Food distribution

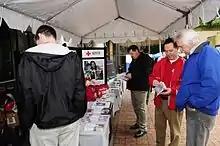
An American Red Cross volunteer explains a program to people visiting their display during FEMA's Hurricane Awareness Day.

Groups like FEMA, the USDA, and the Salvation Army could not operate without help from volunteers and small nonprofit groups. Prominent contributors to local food disaster efforts include groups like Emergency Communities and the American Rainbow Rapid Response (ARRR). These organizations typically focus on supplying rural and lower income areas that do not receive priority from large food distribution groups during a crisis.